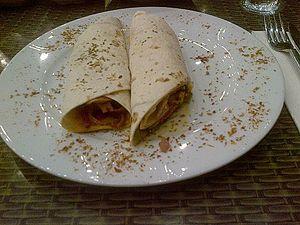
Le dürüm est un kebab où le pain est remplacé par une galette turque.
Le kokoreç ou kokoretsi est un plat répandu dans les Balkans et en Turquie, composé essentiellement de boyaux et d'abats d'agneau mis en broche avec des épices et des herbes aromatiques.